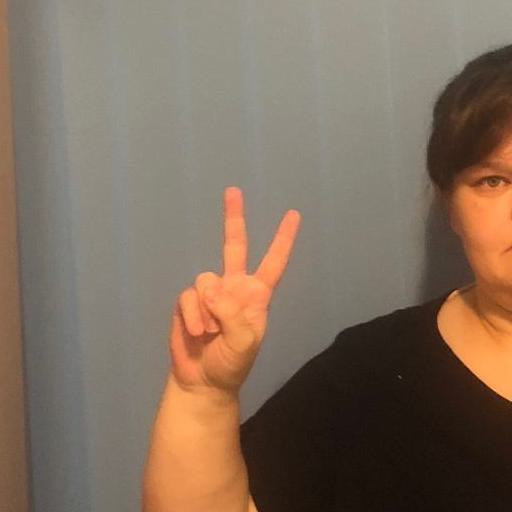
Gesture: peace